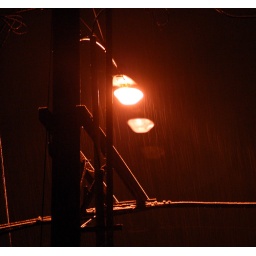
Shots of snow around the streetlight out my front window